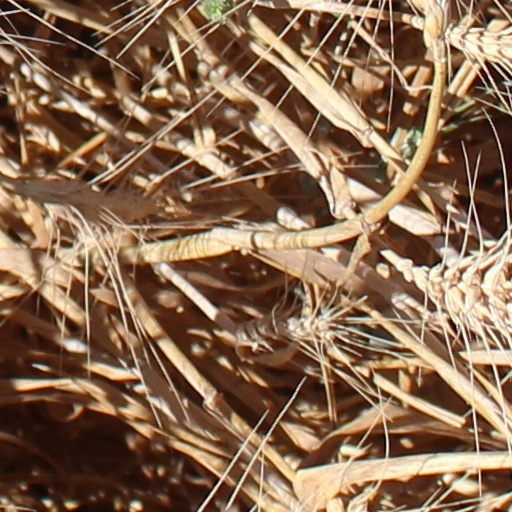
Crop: wheat